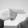
ASL letter: H